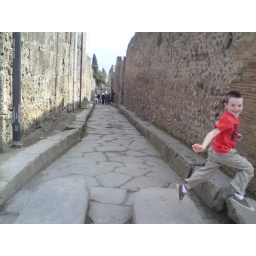
Caught this action shot of the boy wonder skipping across an old Roman street in Pompeii, April 2010